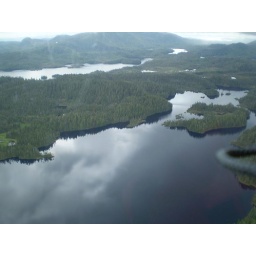
Glassy water in the fjord, float plane view